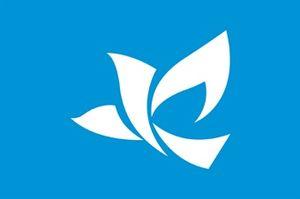
Yazu est un bourg situé dans le district de Yazu, dans la préfecture de Tottori, au Japon.